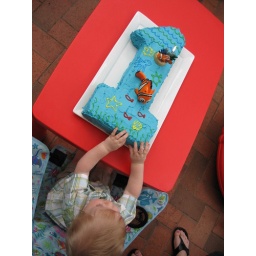
boy and hands in cake